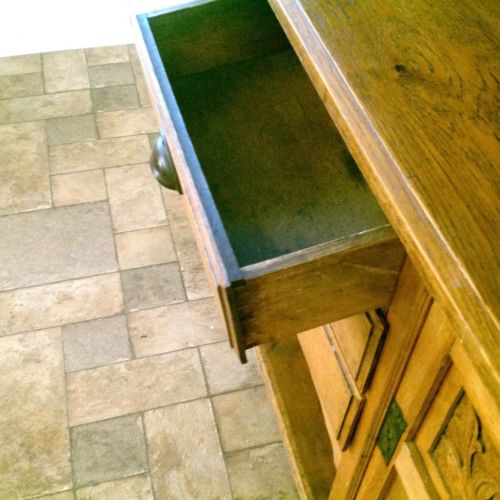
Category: cabinet